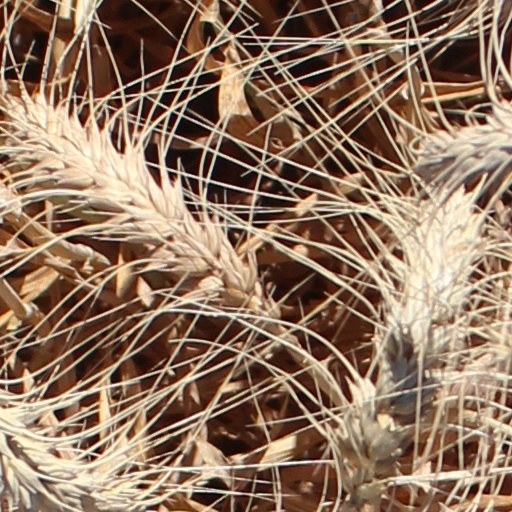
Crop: wheat